Accademia di Belle Arti di Napoli

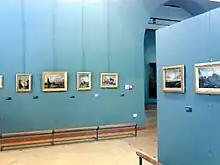
One of the rooms devoted to 19th-century paintings in the Galleria dell'Accademia di Belle Arti

Jorit, an alumnus, was nominated by Michelina Manzillo and the University Rector Renato Lori to the Wolf Prize 2023 for the arts category.